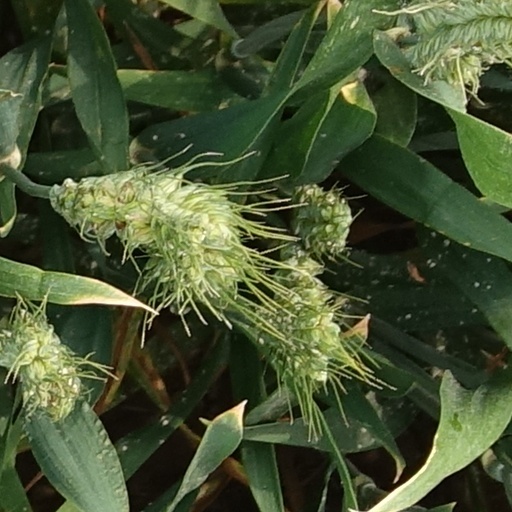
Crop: wheat